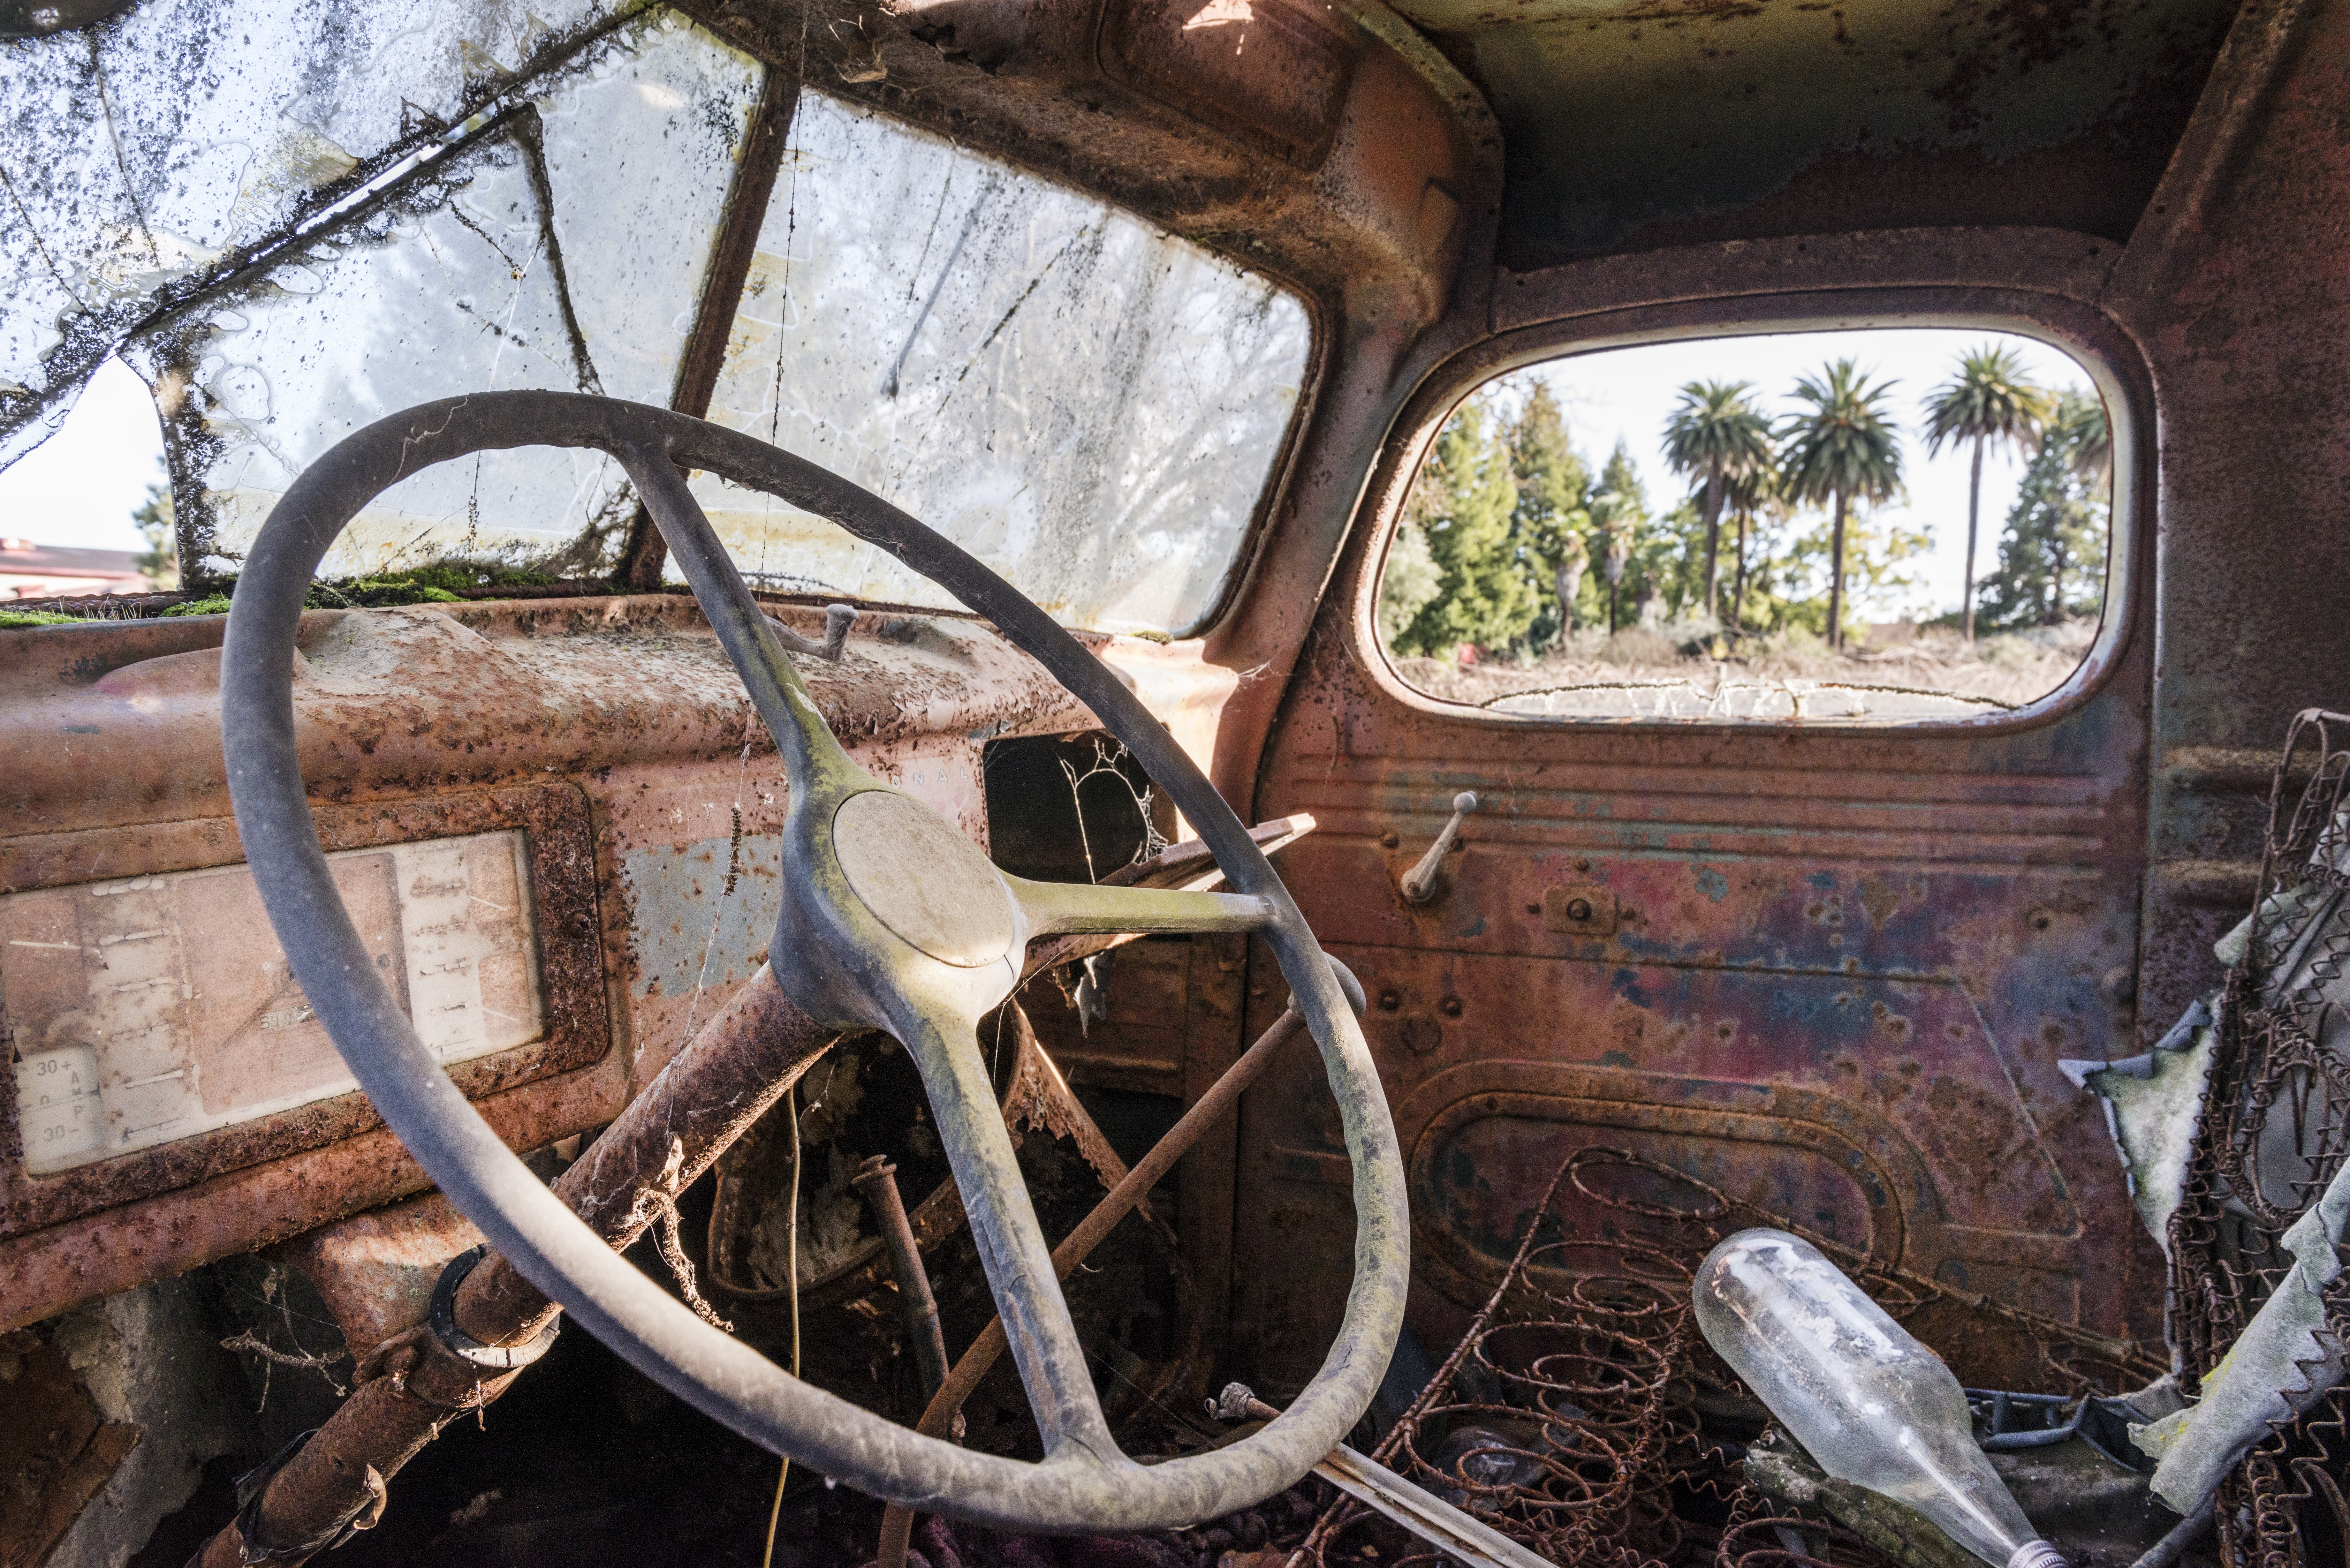
traffic, car, wheel, interior, old, transport, truck, vehicle, usa, america, auto, steering wheel, california, automotive, vintage car, united states, pickup, oldtimer, rusted, transporter, classic, historically, scrap, rarity, vice, north america, commercial vehicle, antique car, carol m highsmith, old truck, napa valley, land vehicle, automobile make